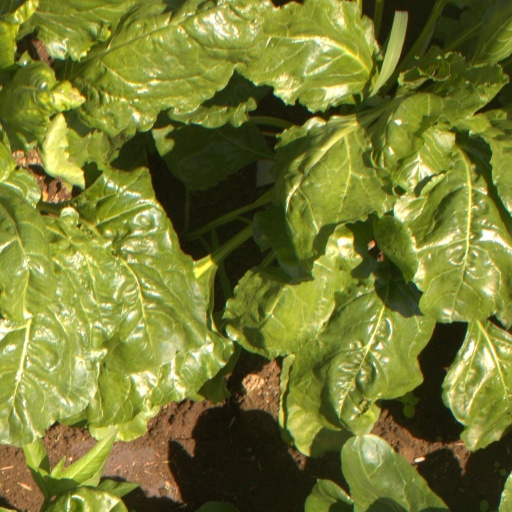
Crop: sugar beet